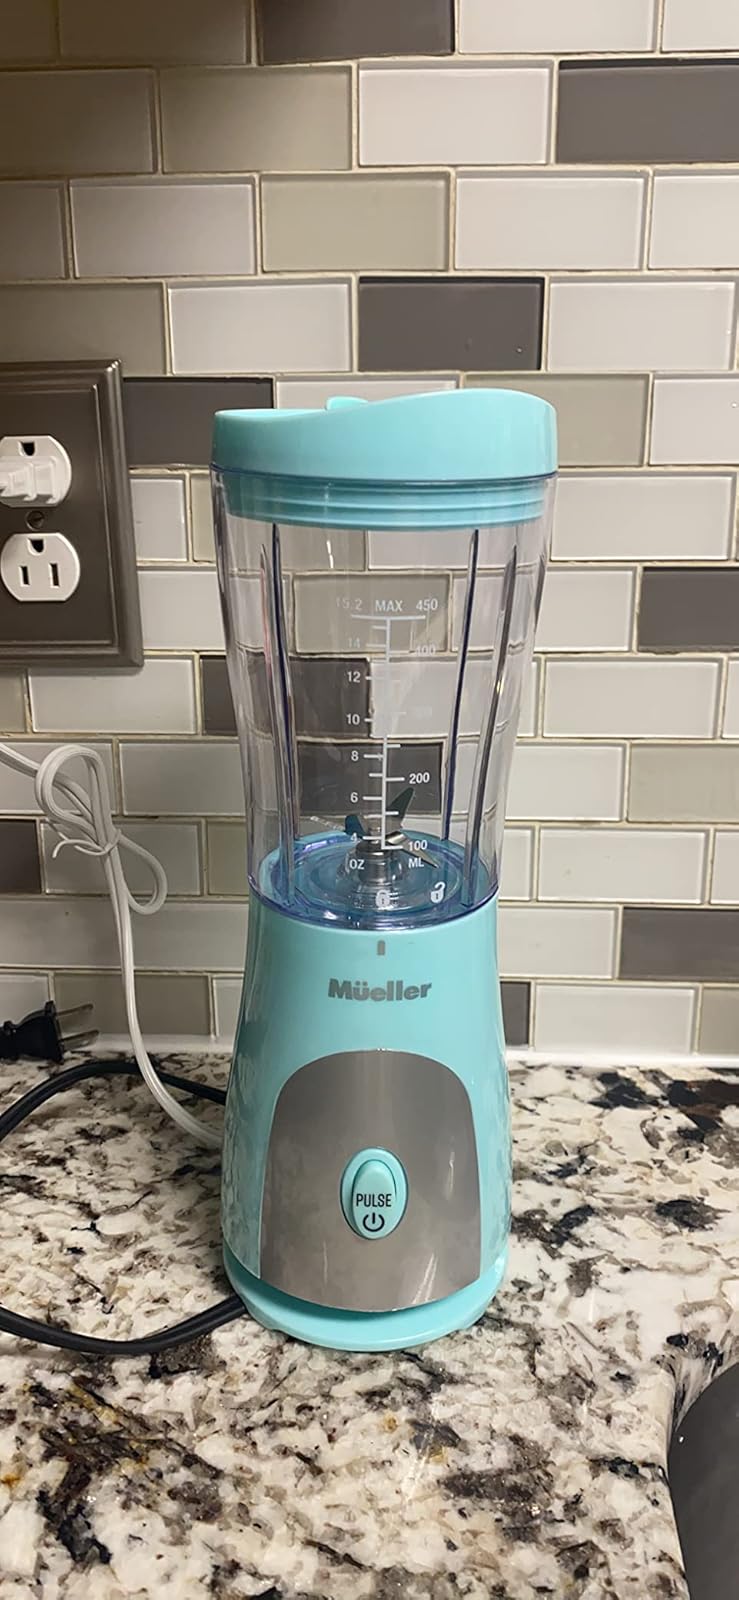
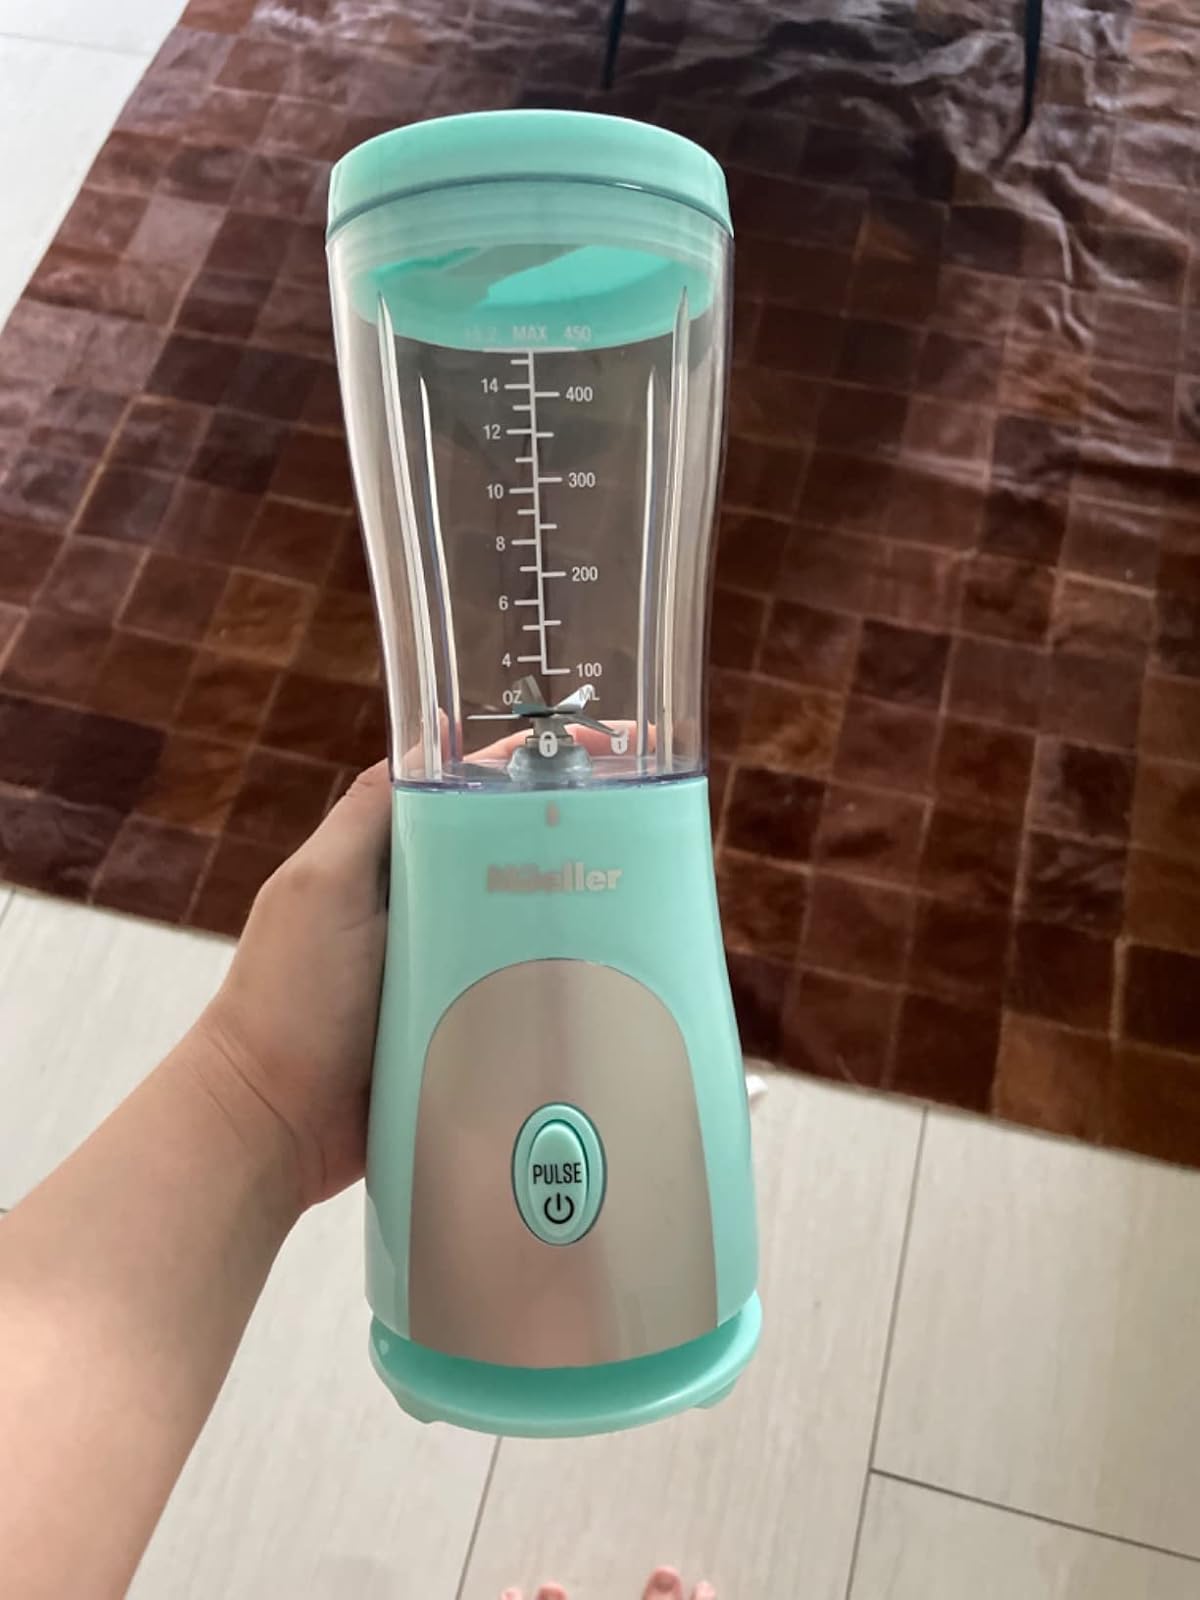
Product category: items_blender
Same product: yes